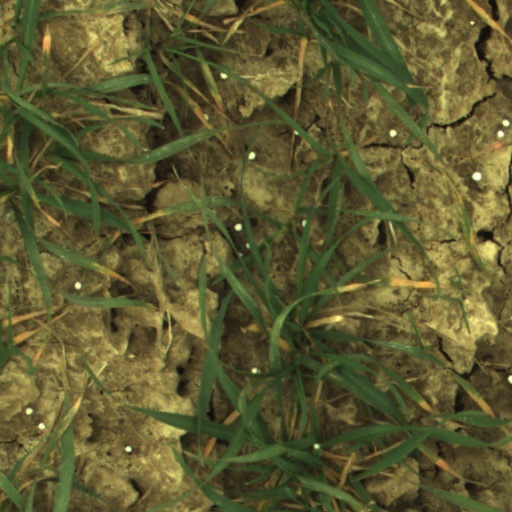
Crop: wheat